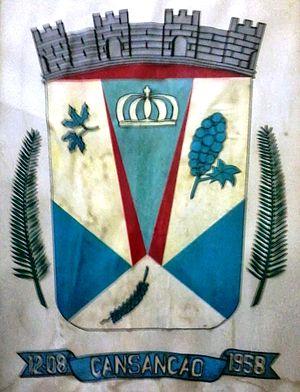
Cansanção est une municipalité brésilienne de l'État de Bahia et la Microrégion d'Euclides da Cunha.